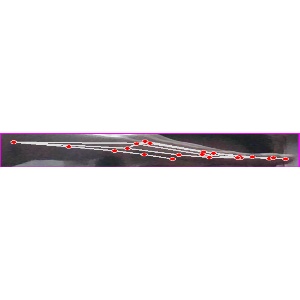
अक्षर: ज